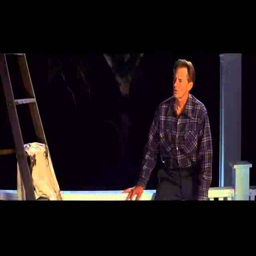
the notebook - deleted scene with folk rock artist